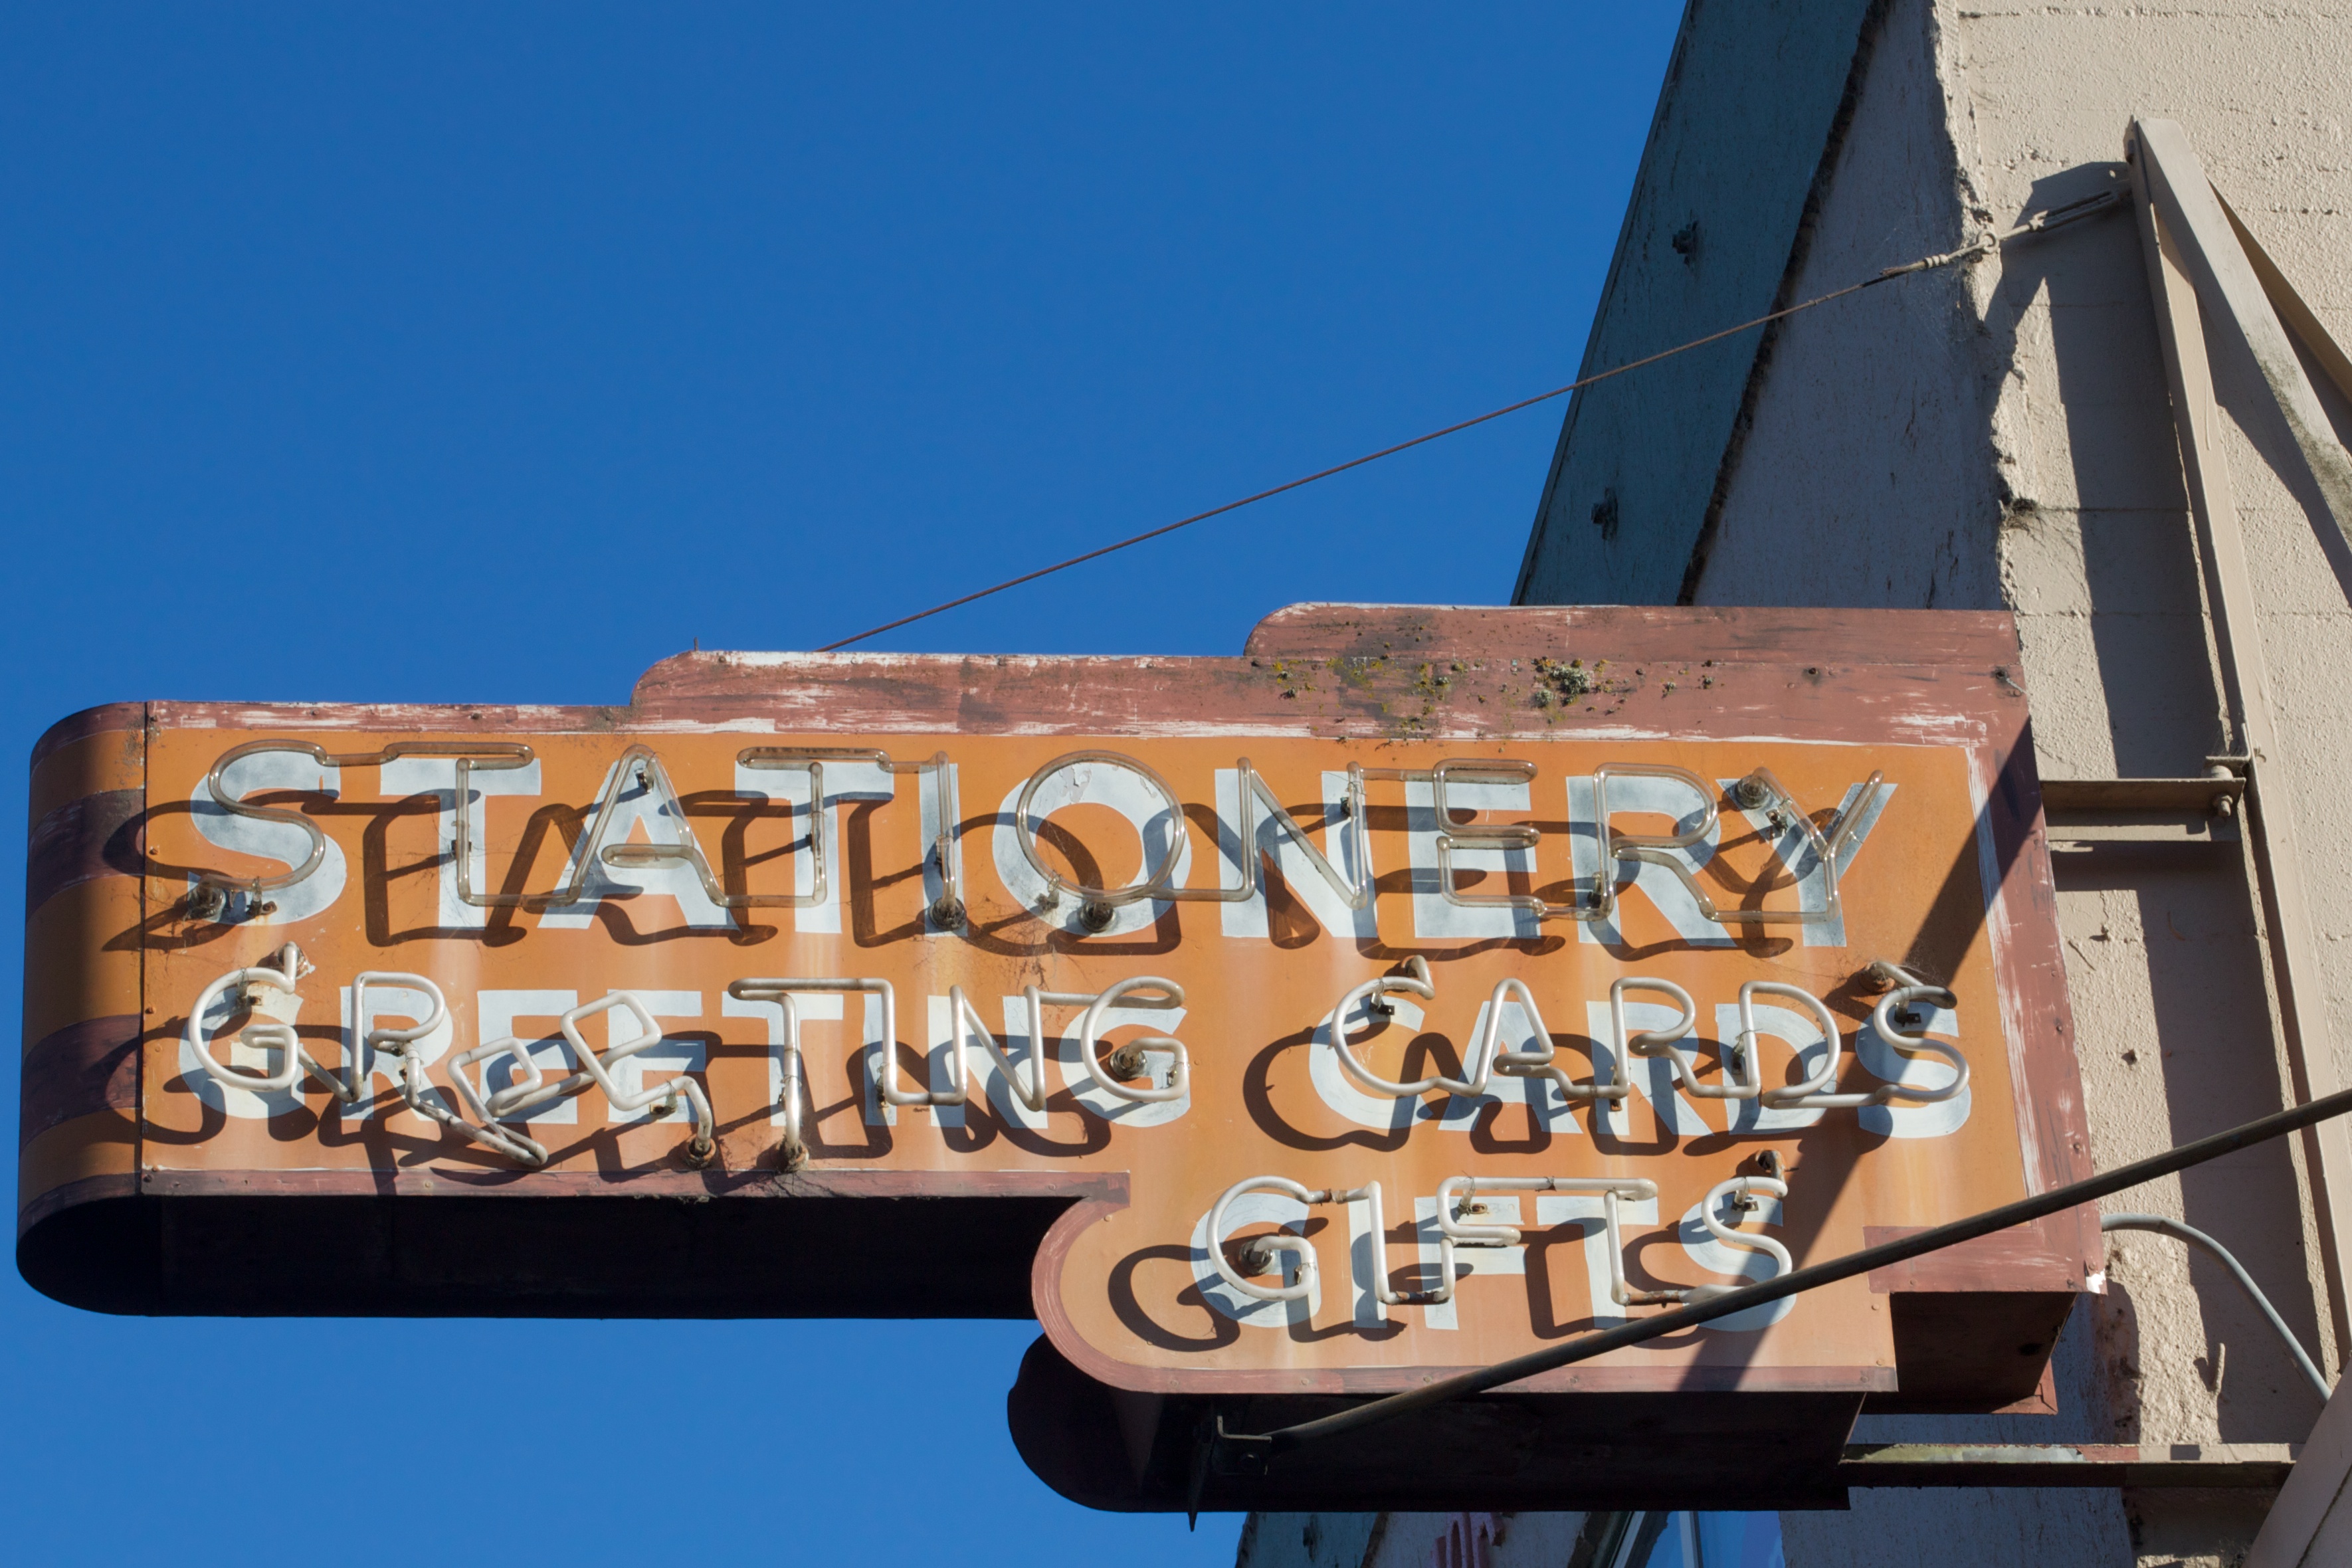
advertising, sign, vehicle, signage, art